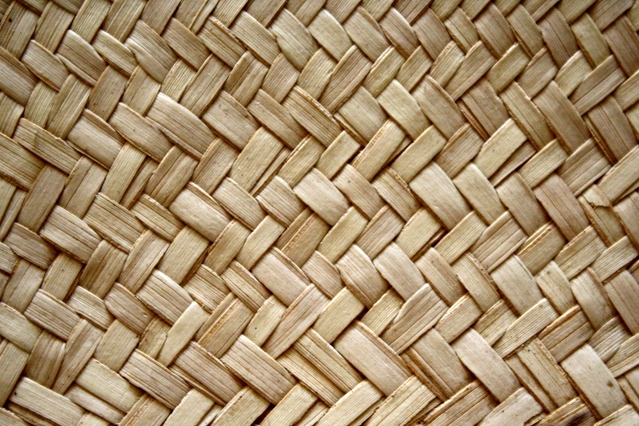
Texture: woven